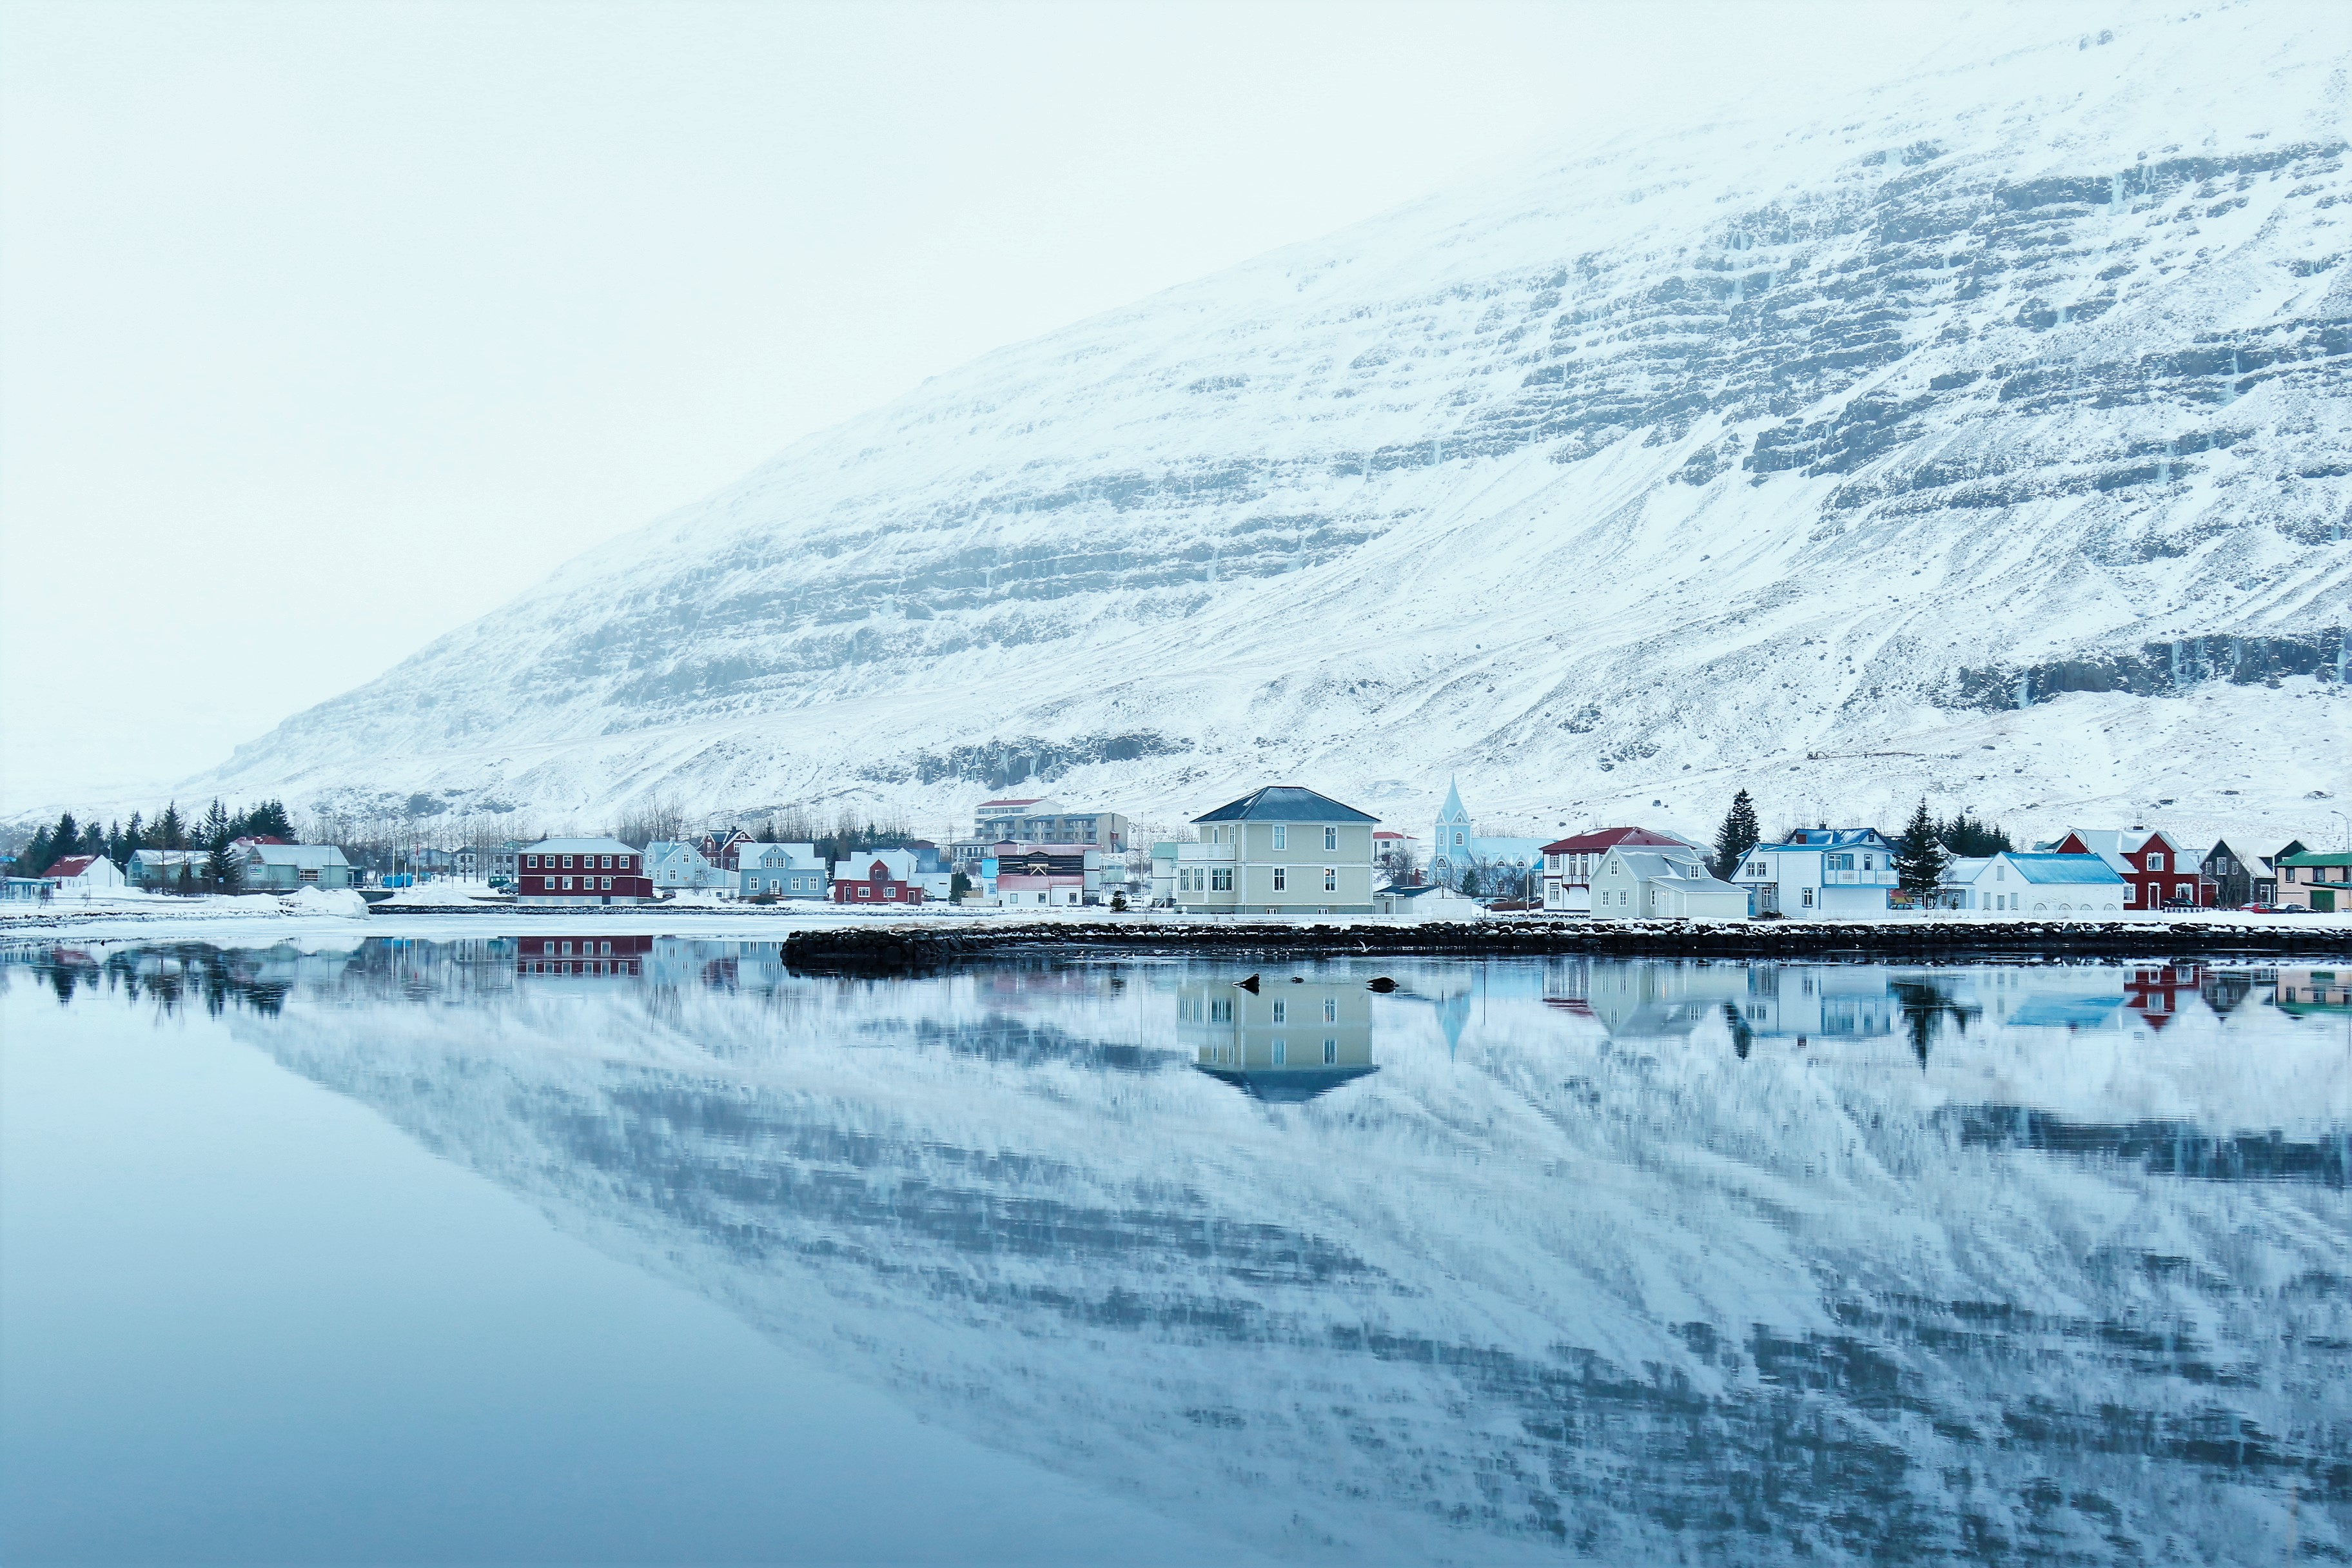
water, mountain, snow, cold, winter, countryside, lake, town, mountain range, village, ice, reflection, weather, arctic, season, snow mountain, buildings, freezing, arctic ocean, atmospheric phenomenon, geological phenomenon